Military of Mycenaean Greece

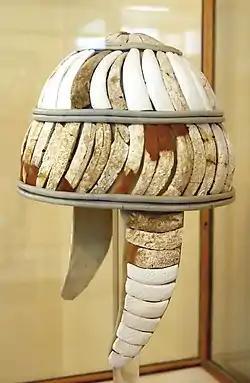
Boar's tusk helmets were typical of early Mycenaean warfare, but were later phased out by bronze helmets with boars tusk helmets becoming heirlooms.

Spears were initially long and two-handed, more than long. During the later Mycenaean centuries, shorter versions were adopted which were usually accompanied with small types of shields, mainly of circular shape. These short spears have been used for both thrusting and throwing.